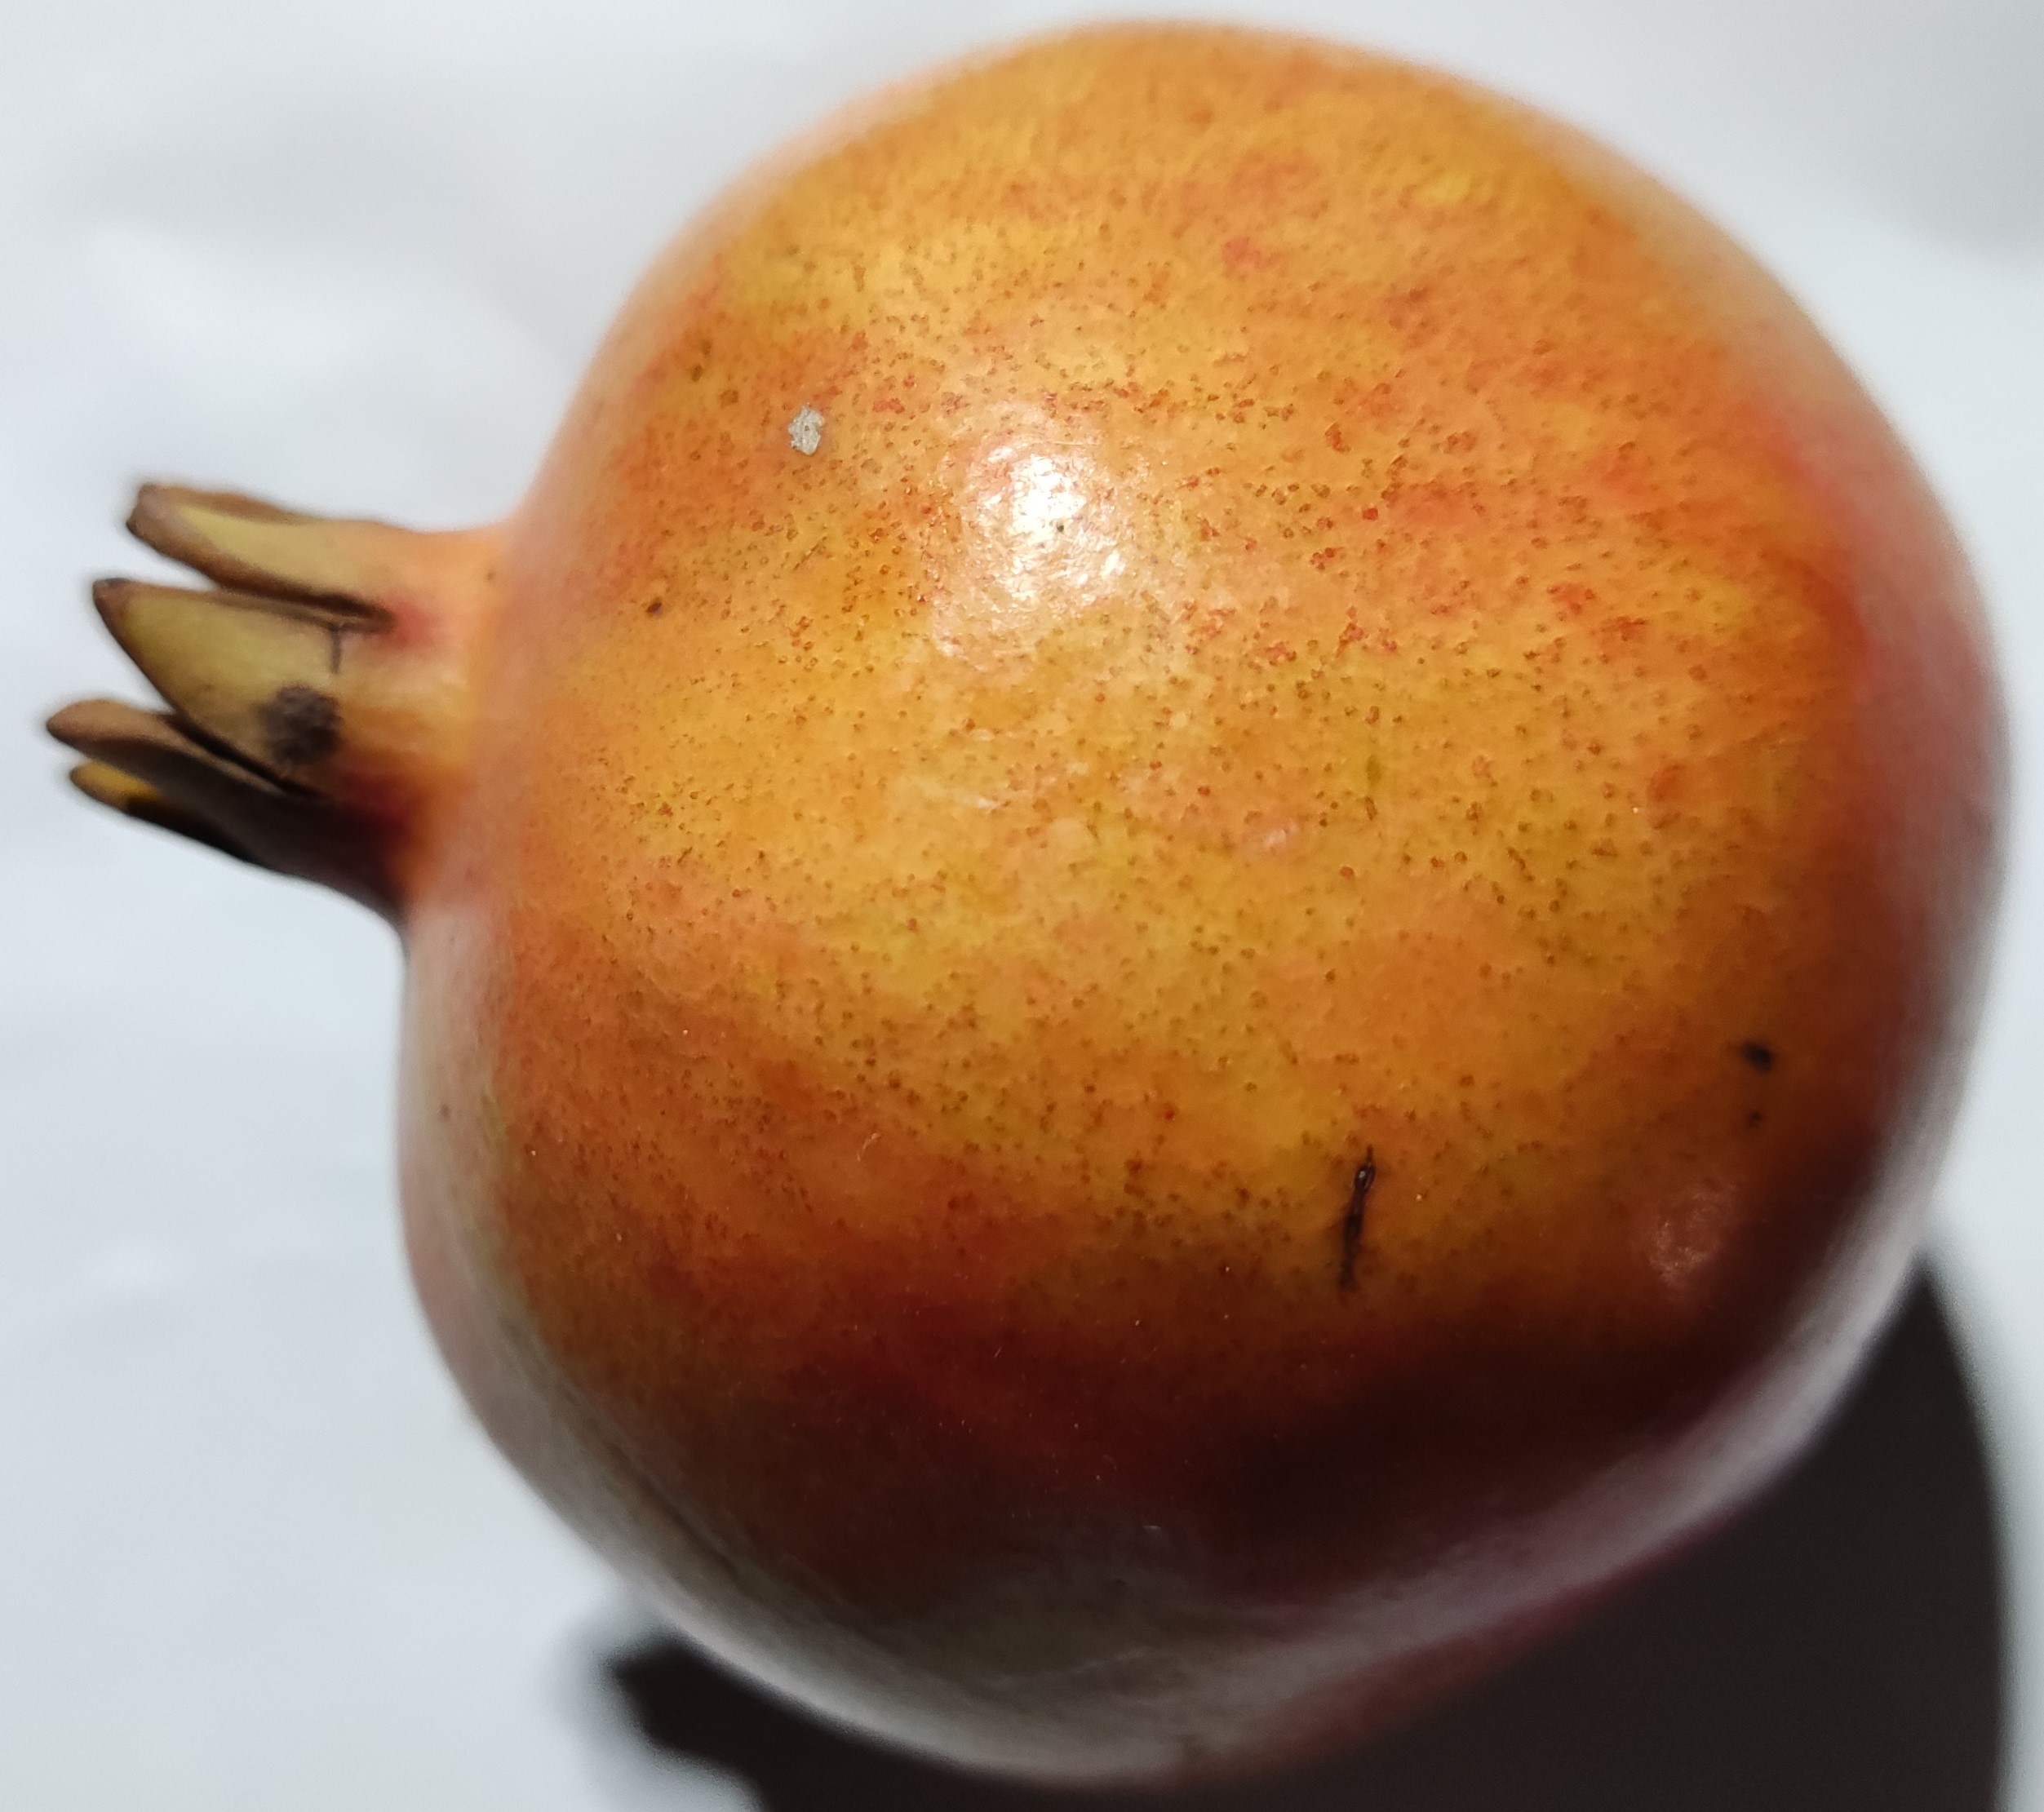
Fruit: pomegranate
Condition: fresh